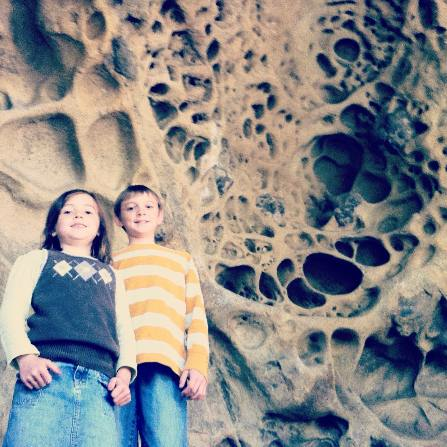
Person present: Yes